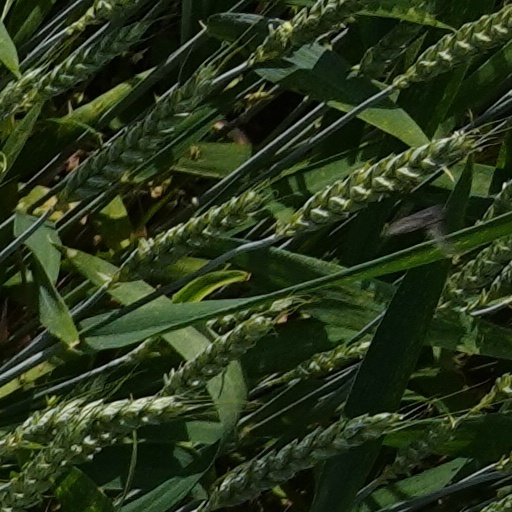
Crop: wheat